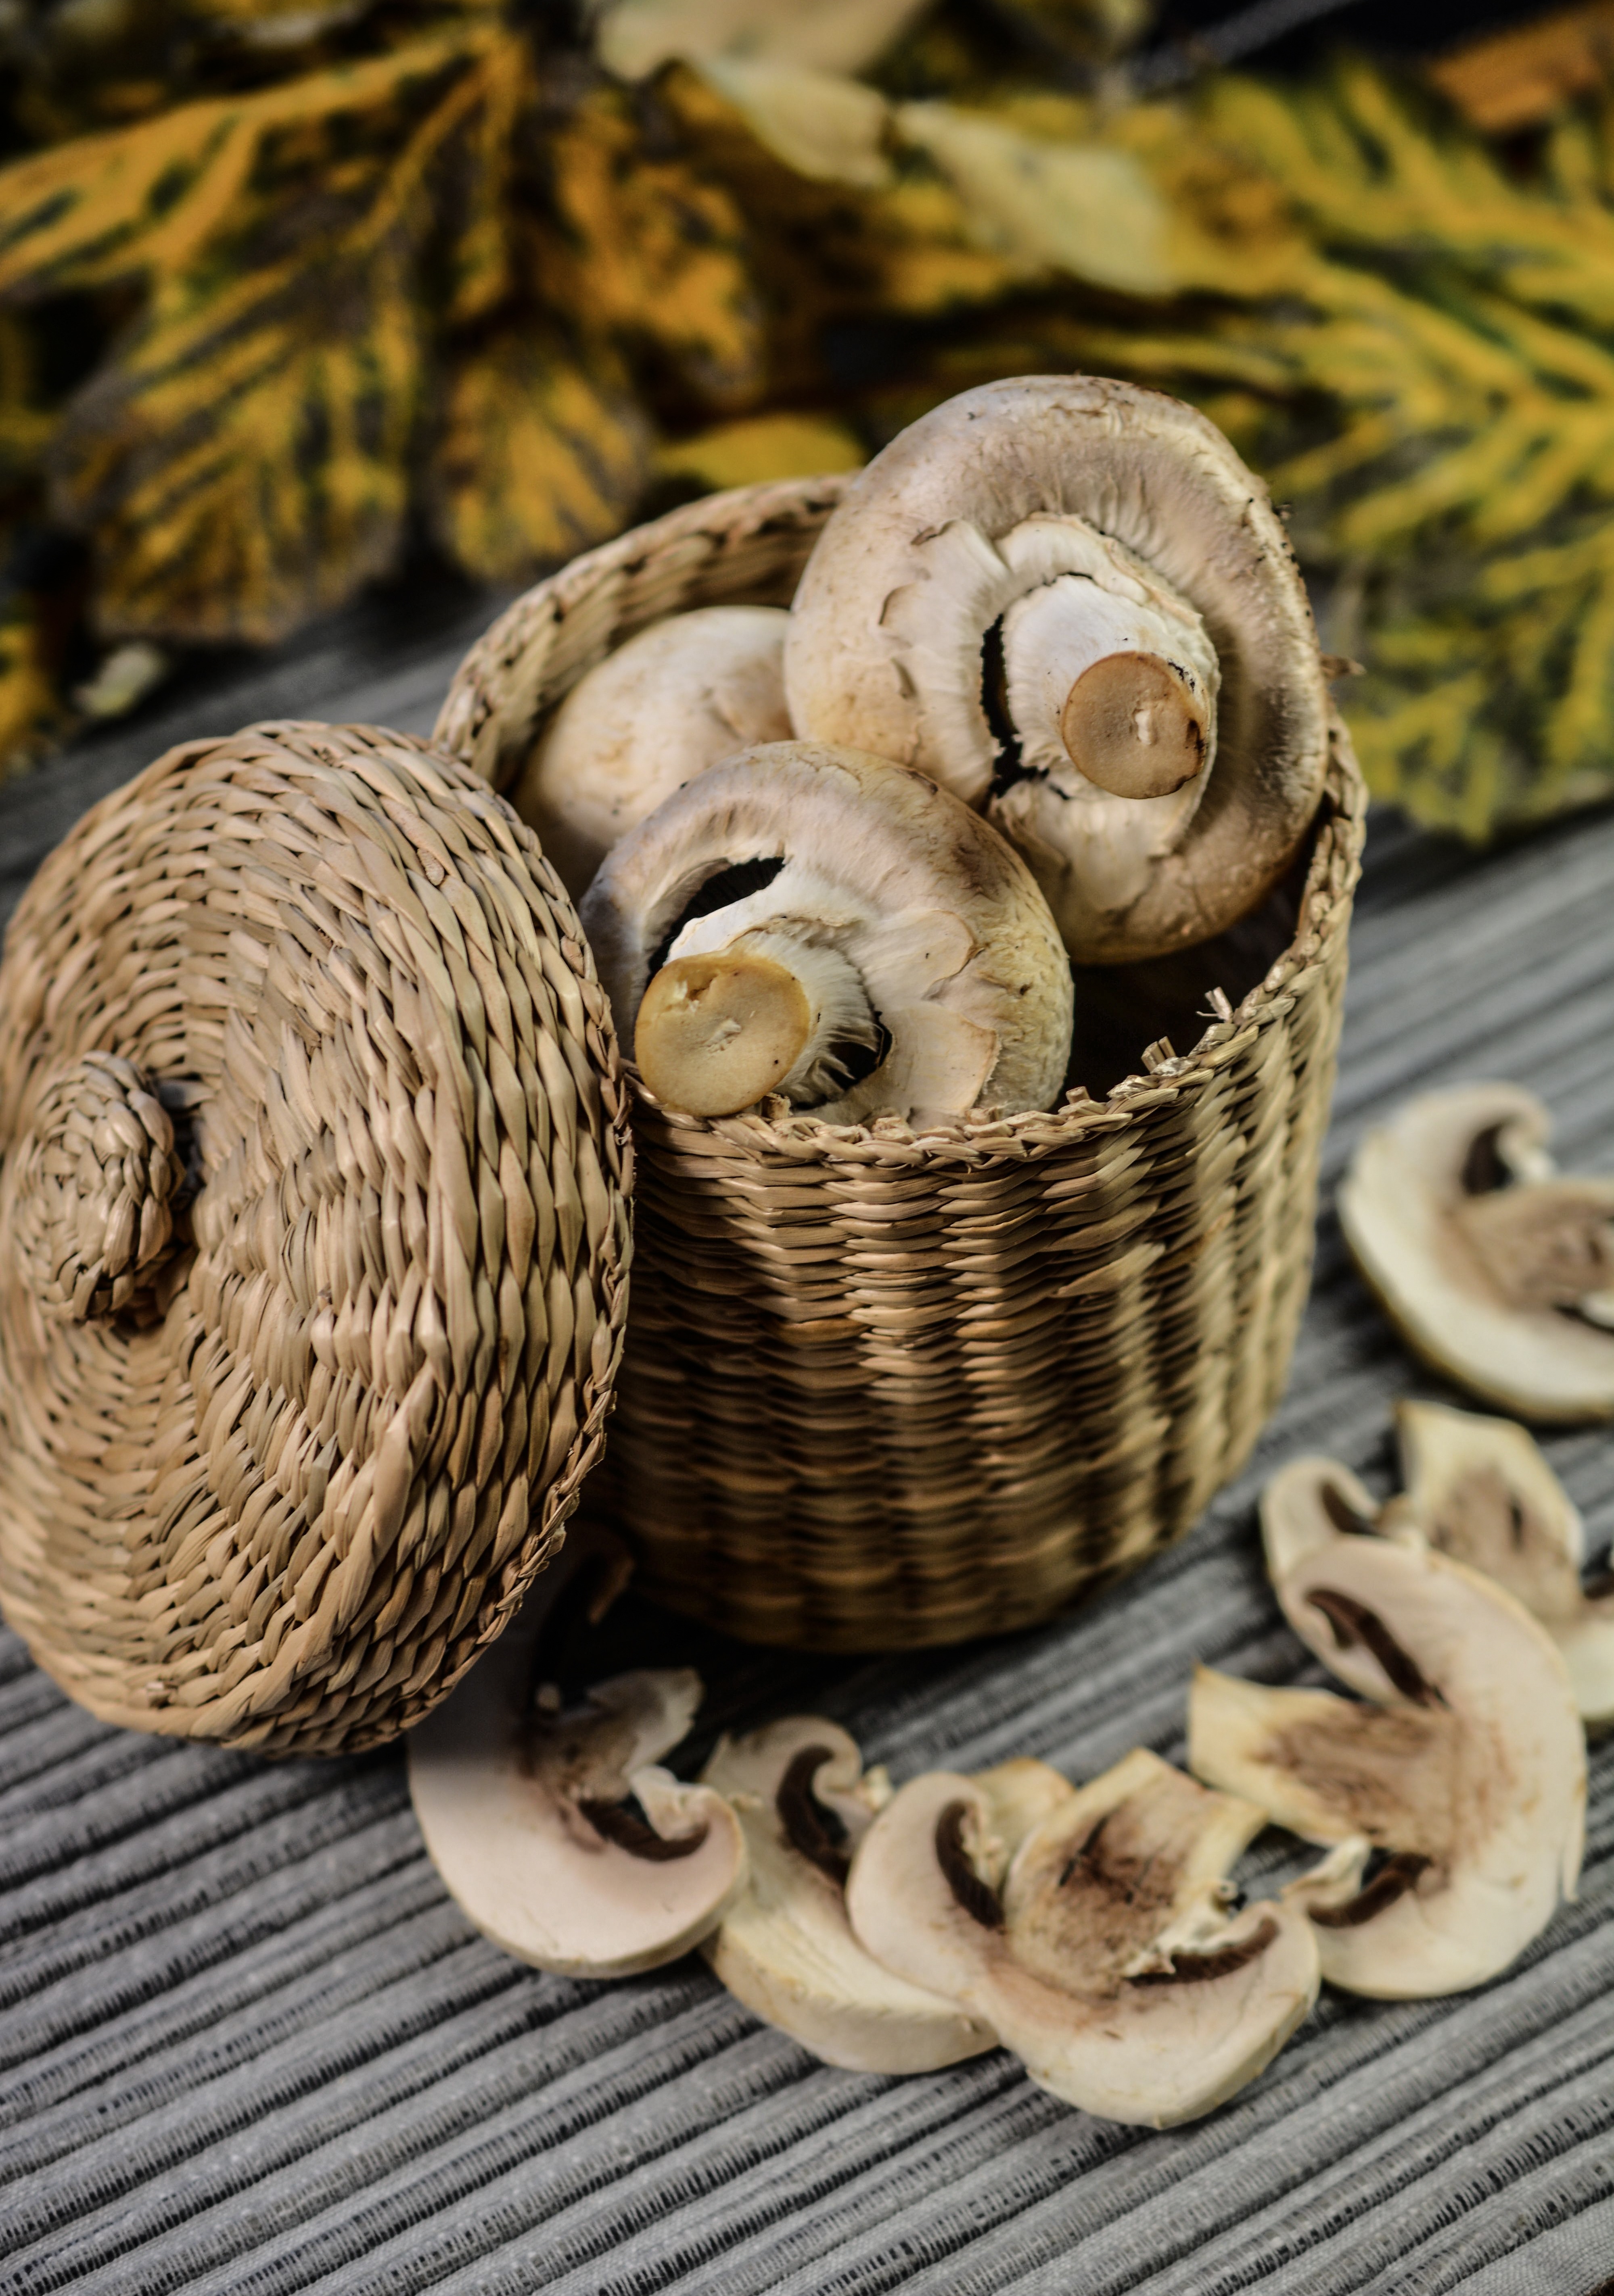
wood, rustic, dish, meal, food, natural, fresh, mushroom, healthy, delicious, material, wicker, nutrition, mushrooms, vegetarian, champignon, organic, fresh food, shiitake